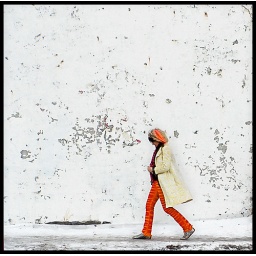
A girl walking to the bus stop in Flint, MI. I love the orange and the grungy wall.